1999 Kmart 400

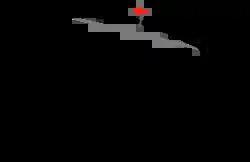
The layout of Michigan International Speedway, the venue where the race was held.

The race was held at Michigan International Speedway, a two-mile (3.2 km) moderate-banked D-shaped speedway located in Brooklyn, Michigan. The track is used primarily for NASCAR events. It is known as a "sister track" to Texas World Speedway as MIS's oval design was a direct basis of TWS, with moderate modifications to the banking in the corners, and was used as the basis of Auto Club Speedway. The track is owned by International Speedway Corporation. Michigan International Speedway is recognized as one of motorsports' premier facilities because of its wide racing surface and high banking (by open-wheel standards; the 18-degree banking is modest by stock car standards).